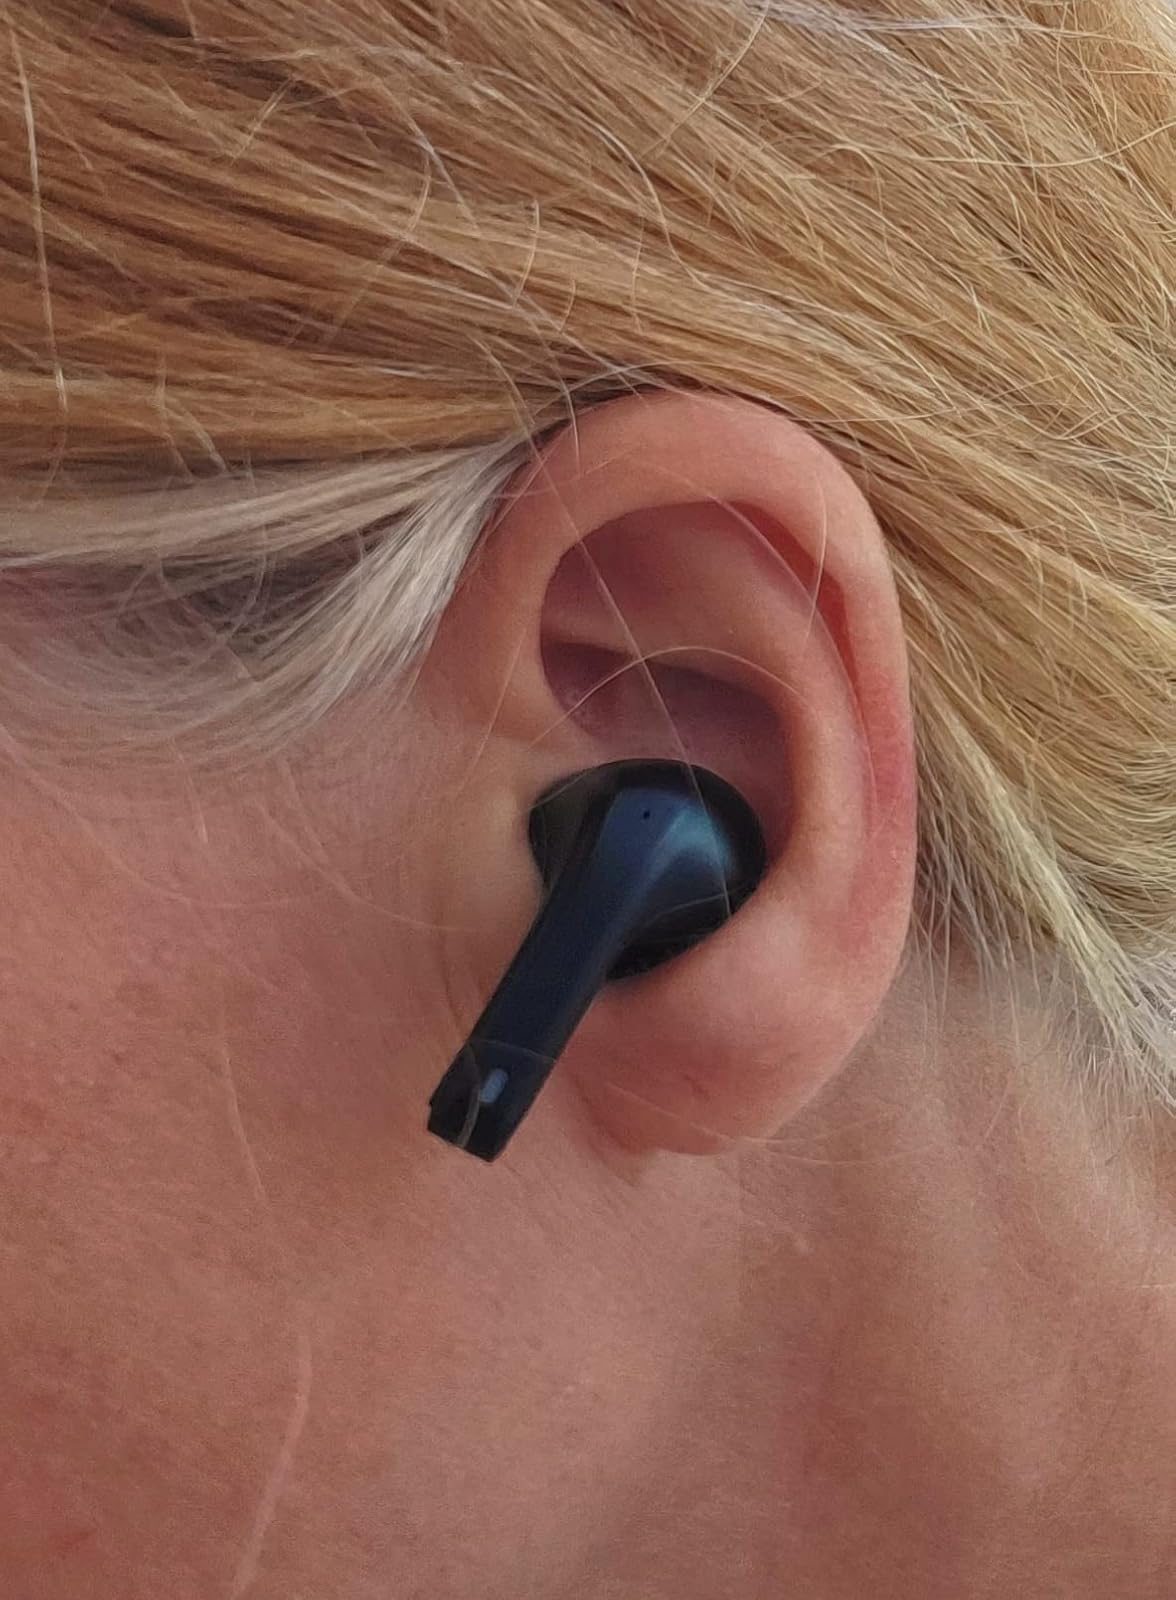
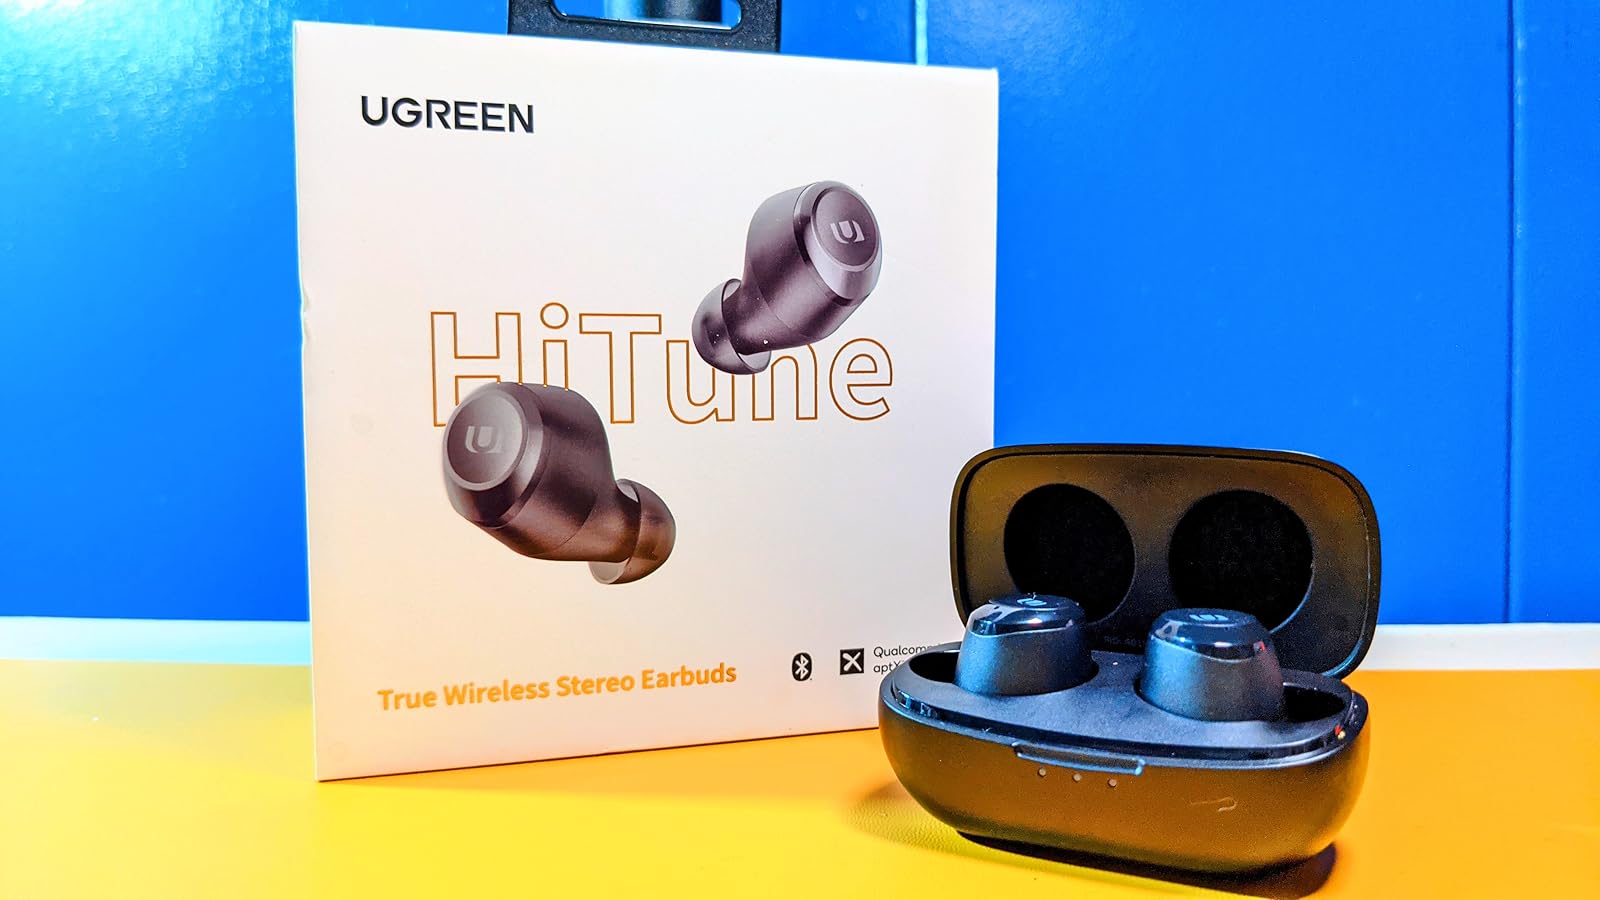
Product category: earbuds
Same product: no